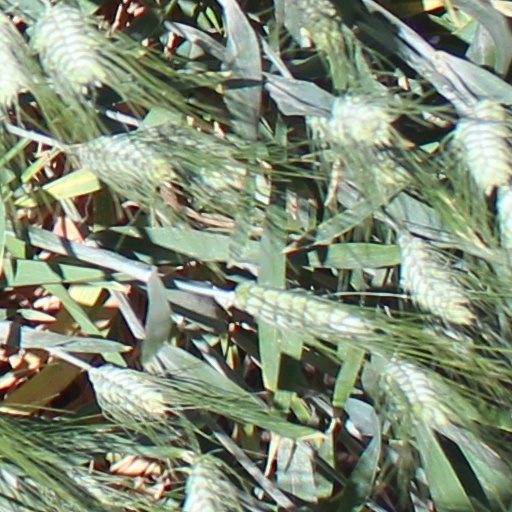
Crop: wheat